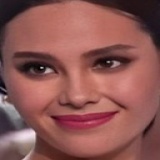
hoa hậu Catriona Gray